Nasrollah Pejmanfar

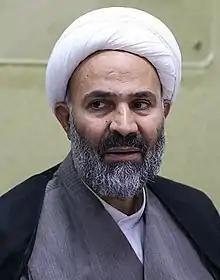
Pejmanfar in 2019

Nasrollah Pejmanfar (born 29 April 1964) is an Iranian Shi'a cleric and conservative politician who represents Mashhad and Kalat electoral district in the Parliament of Iran since 2012.